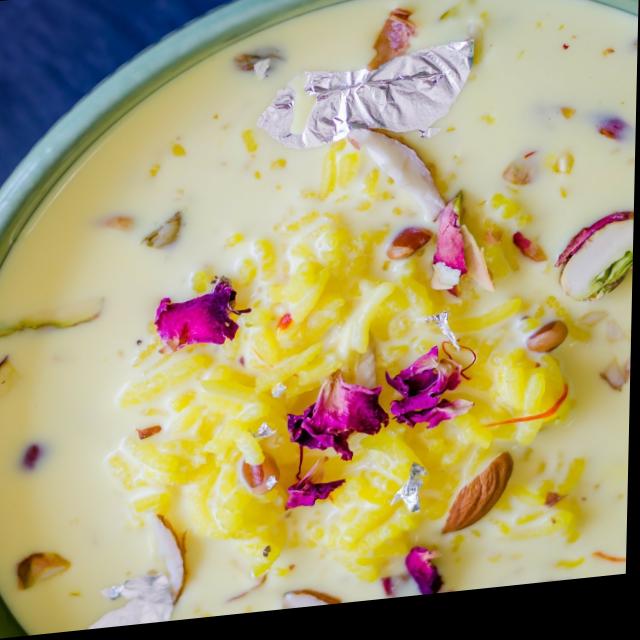
Dish: kheer